Izumo no Okuni

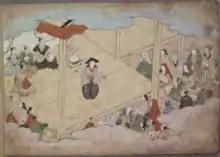
12th page of showing Izumo no Okuni, the founder of kabuki theatre, onstage.

Okuni retired around 1610, and after that time she disappeared. In 1629, due to outcry for moral reform and concern about fights breaking out between men trying to win the attention of the actresses, Tokugawa Iemitsu forbade women from performing in kabuki. They were quickly replaced by young men as actors and "actresses", though this was soon banned as well due to some of the same issues of prostitution and corruption of morals, restricting the performances to those by older men, which is a standing practice in the official theatres even today.